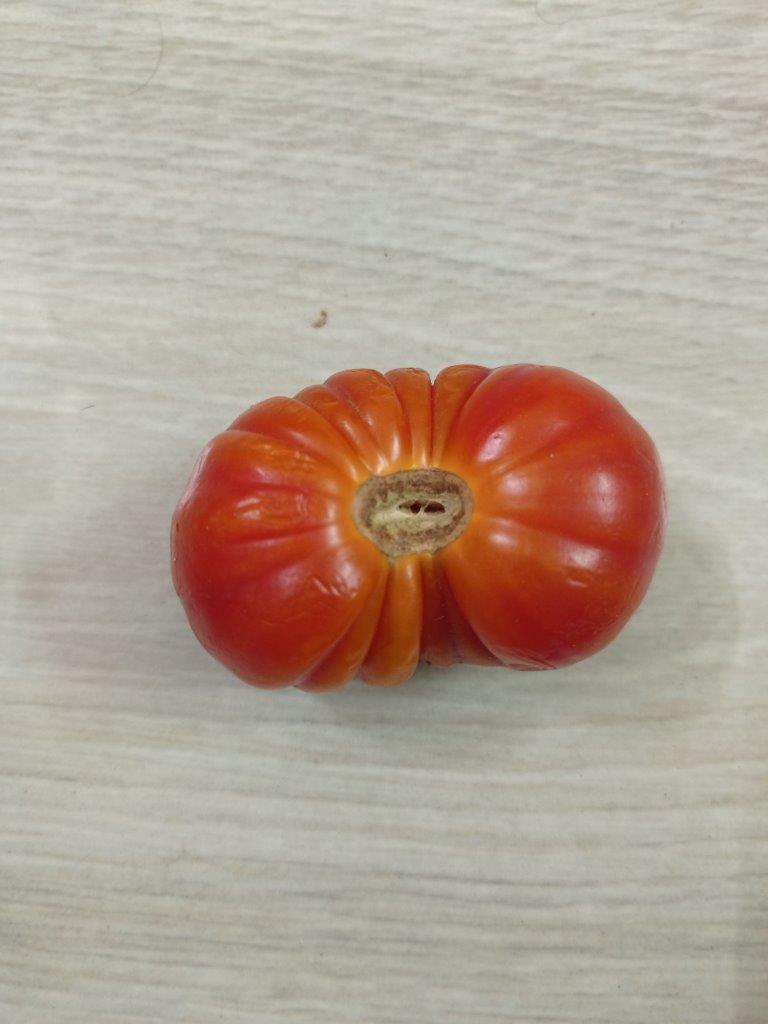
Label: Fresh